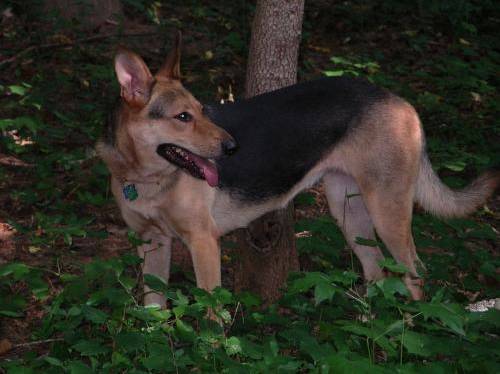
Label: dog